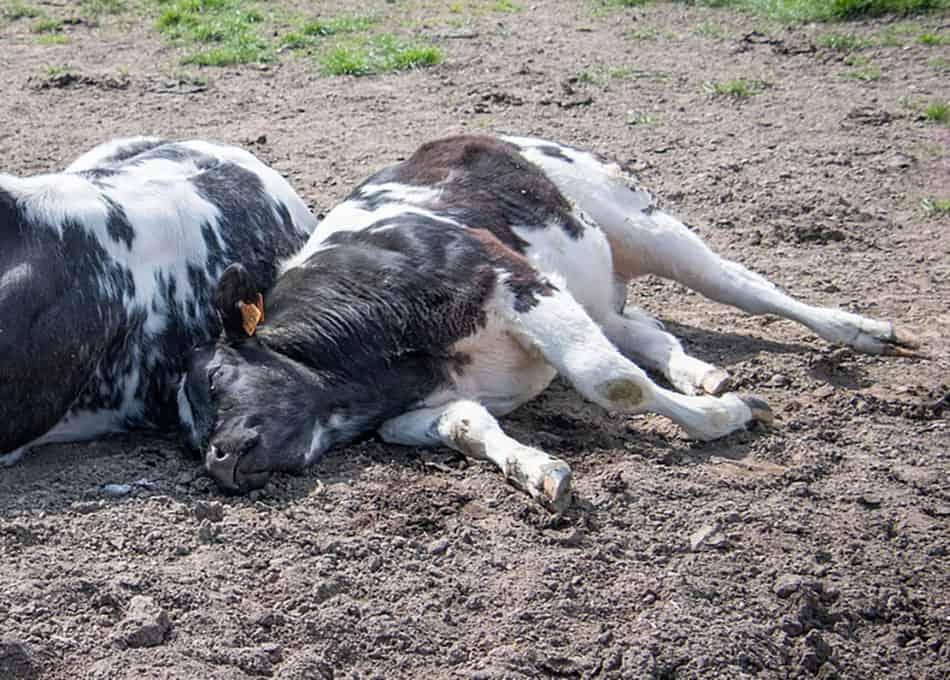
Hapa kuna ng'ombe wawili ambao wamelala moja haonekani vizuri kichwa,ilionekana vizuri hakai kuwa uhai wamelala mahali ambao kimekauka ila tu kuna nyasi hapo kando.